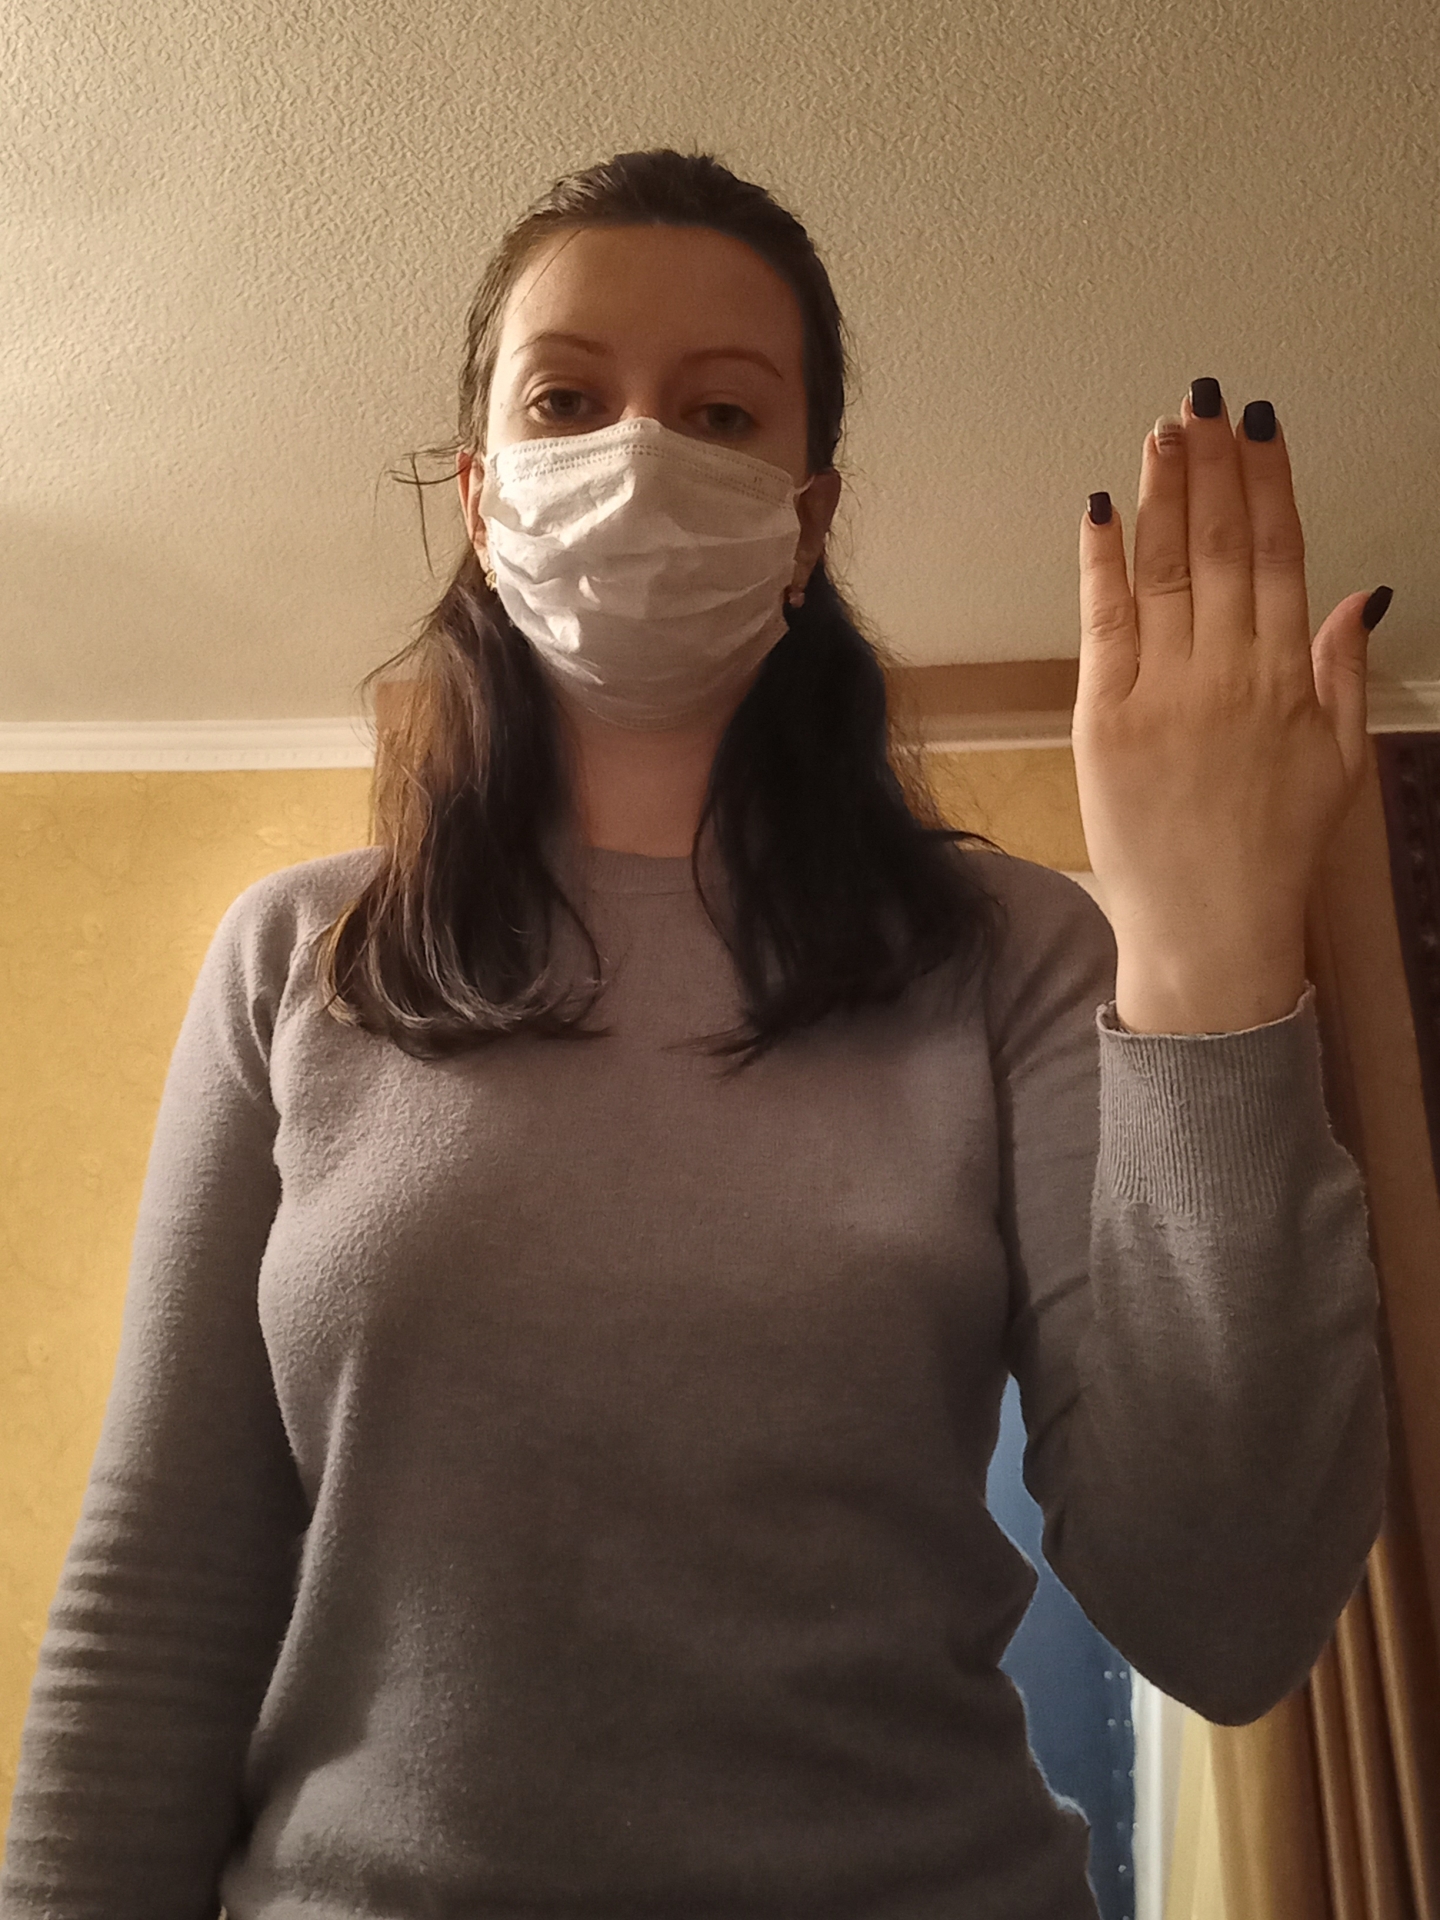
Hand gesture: stop_inverted